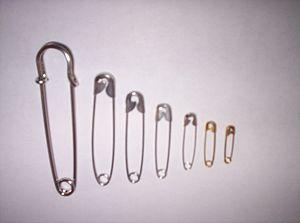
Une épingle de sûreté ou épingle à nourrice ou épingle de nourrice ou imperdable est un petit objet utilisé pour attacher ensemble des pièces de tissu d'une manière rapide et temporaire.